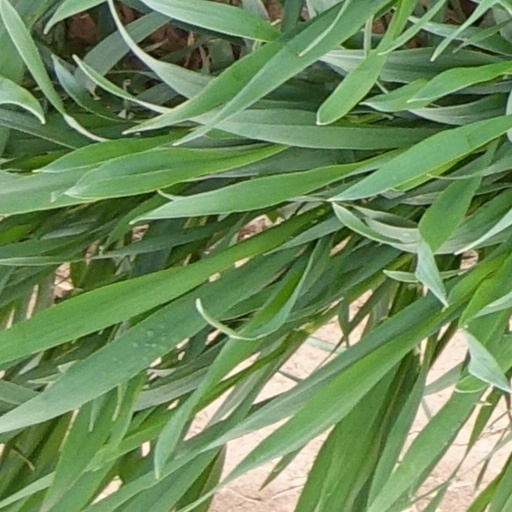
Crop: wheat